Corner with Love

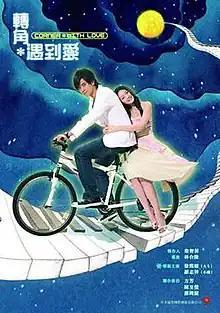
Promotion poster

Corner With Love is a 2007 Taiwanese drama starring Show Lo and Barbie Hsu (aka Da S). It was produced by Comic Ritz International Production (可米瑞智國際藝能有限公司) with Angie Chai and Huang Jing (黃京) as producers and directed by Lin Helong. The drama started filming in May 2006 and wrapped on 13 August 2006. It was filmed on location in Taipei and Kaohsiung in Taiwan; and in Shanghai, China.